Into the Breach

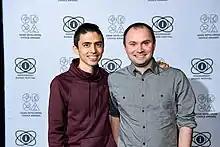
Jay Ma (left) and Matthew Davis at the 2019 Game Developers Choice Awards

Similar to "FTL", the game is broken into a sequence of islands each with a number of scenarios (based on island sectors) to complete; while the islands remain the same each game, the scenarios themselves are generated procedurally in a roguelike manner based on preset maps. After completing the first island, the player is given the choice of which islands in the sequence to protect next; islands have various conditions that can affect combat scenarios, and more hazardous conditions can gain greater rewards from completing the scenarios on each. Should the player lose any scenario, either due to their three mechs becoming disabled, losing their power grid, or failing to protect a specific target for that scenario, then the player has the option to send one of the pilots back in time prior to the start of the first mission – effectively starting a new game – retaining their current experience and abilities to give an edge in the next battle. Reviewers for the website "Rock Paper Shotgun" described the gameplay as a mix of "Pacific Rim" and "Edge of Tomorrow" due to the time-traveling elements. Other permanent improvements, such as new pilots or sets of mechs, become available as the player completes various milestones.